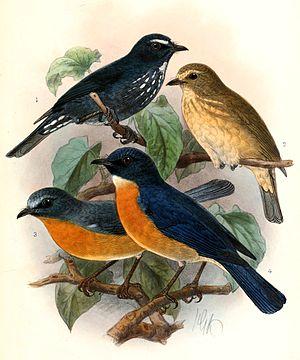
Le Gobemouche des collines est une espèce de passereau de la famille des Muscicapidae.